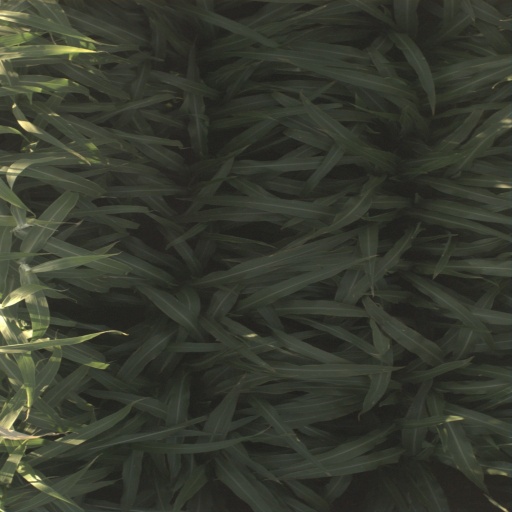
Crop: sorghum